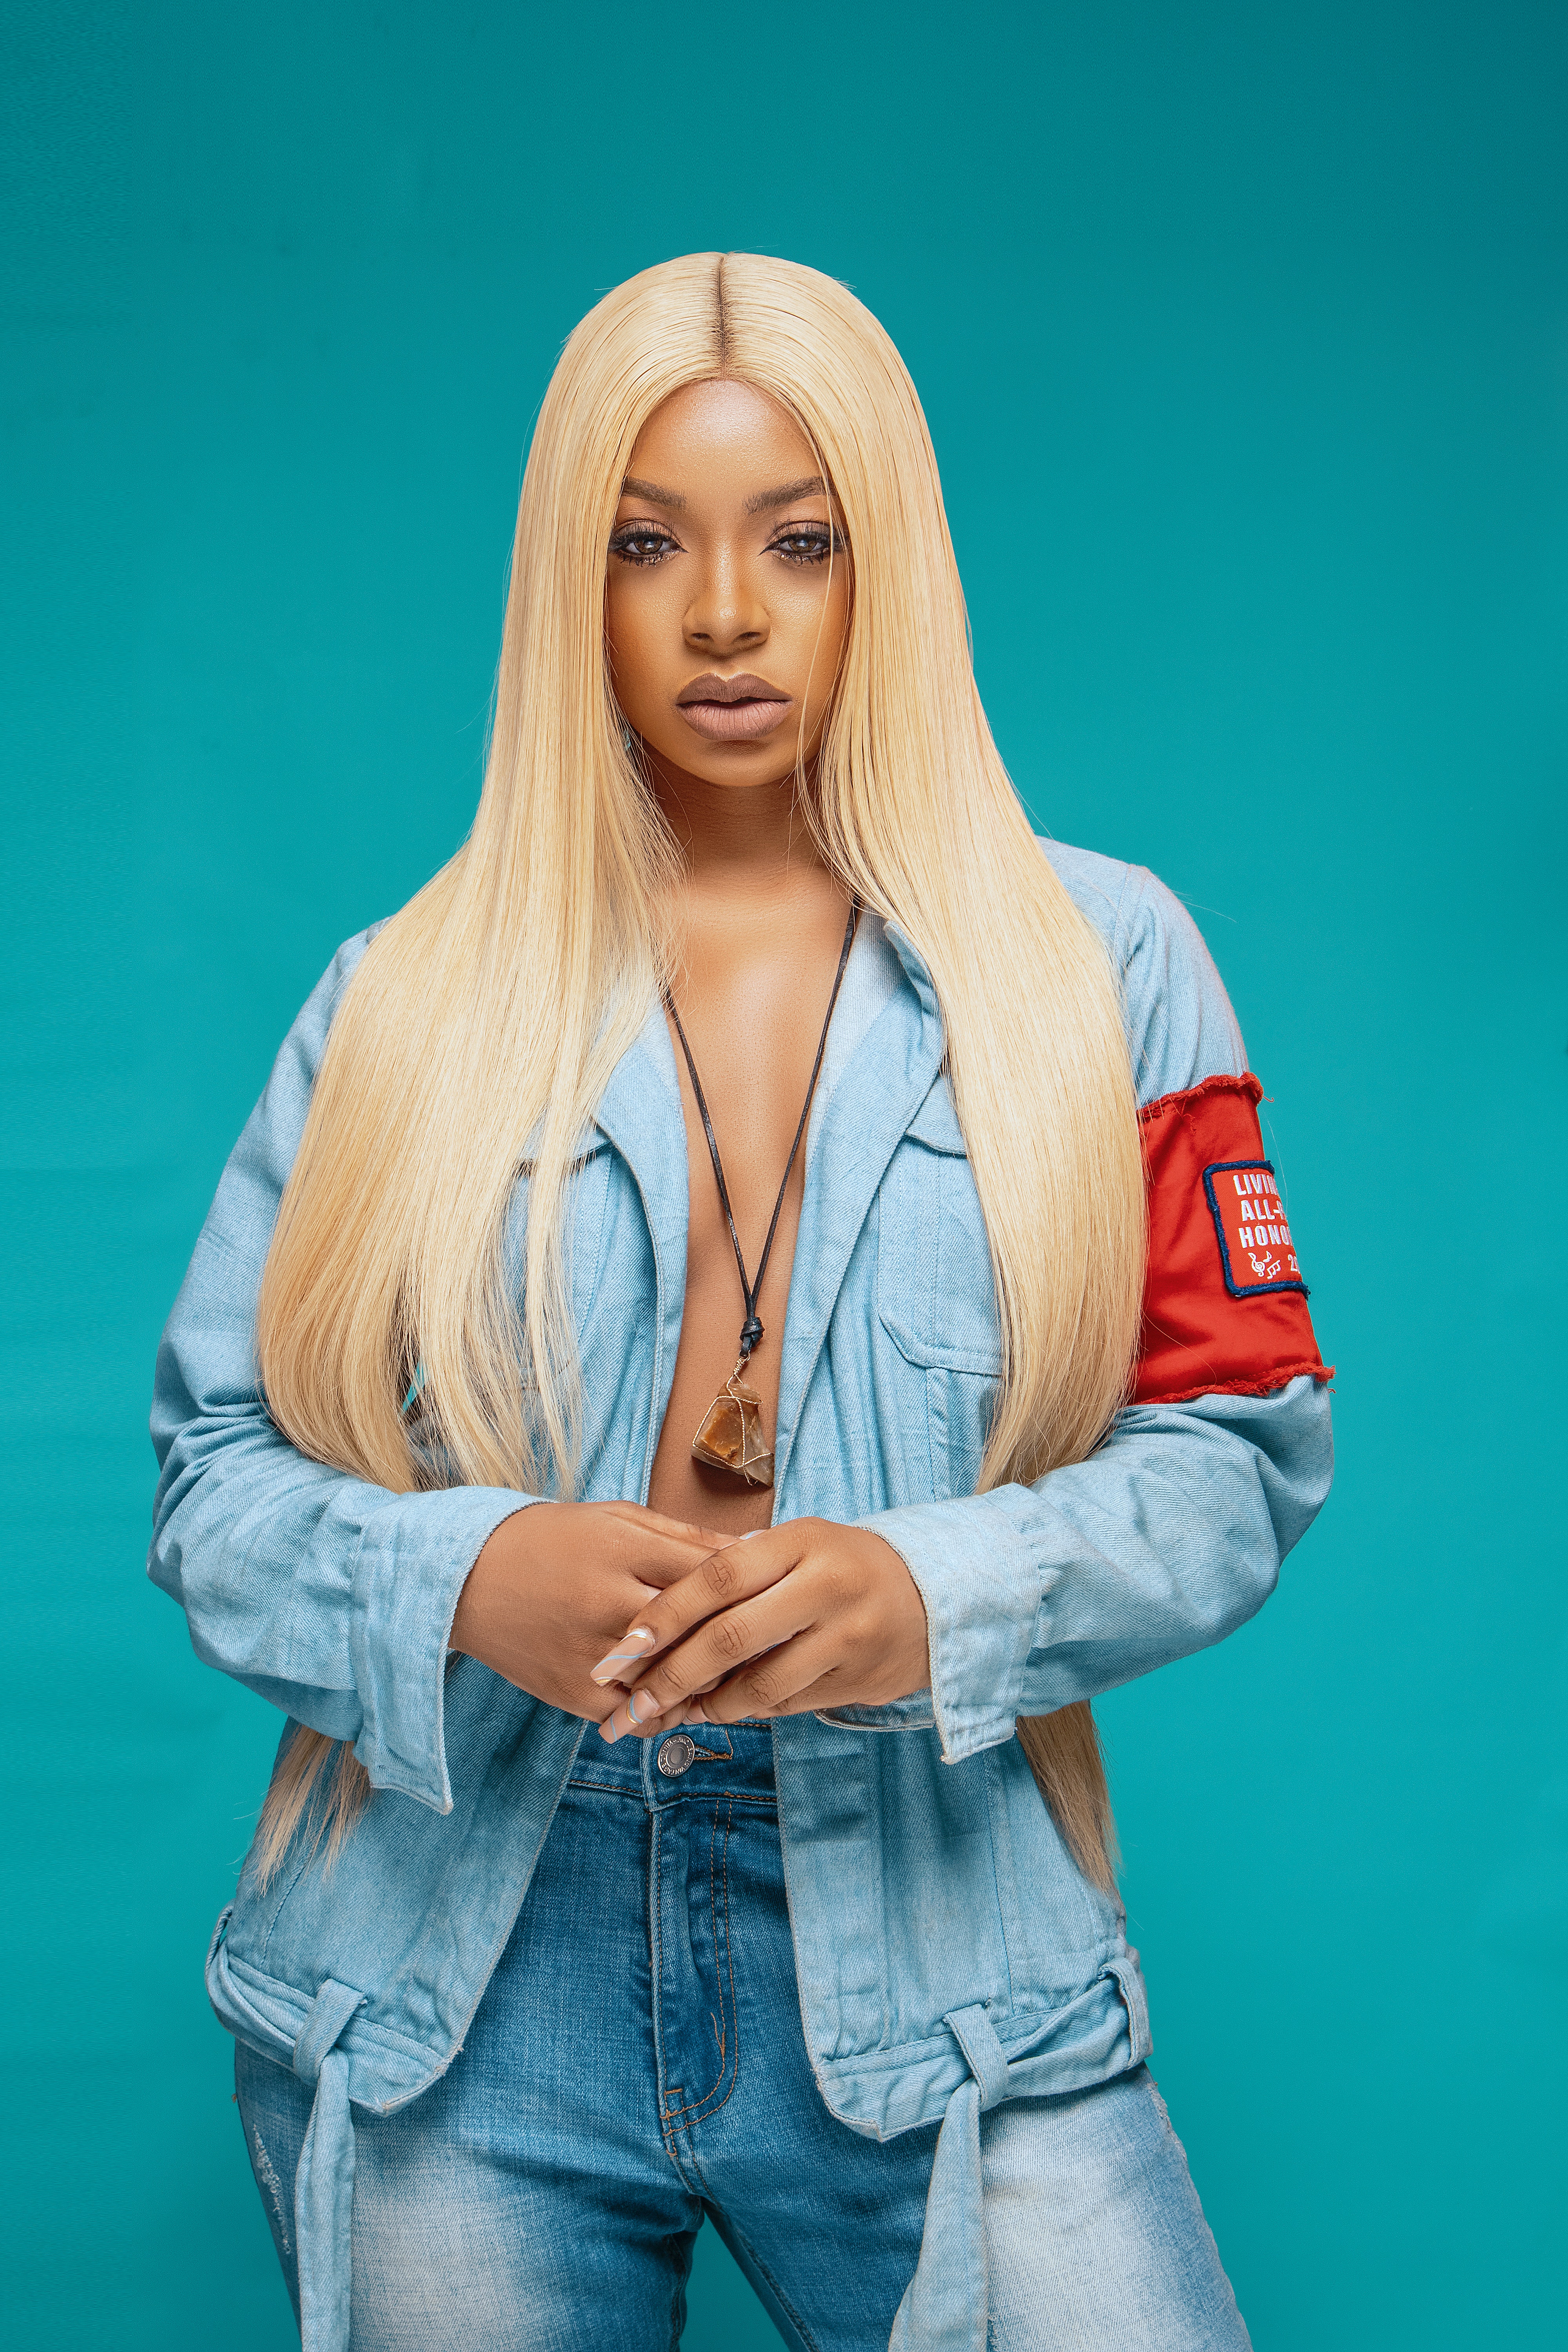
woman, joint, lip, outerwear, eyebrow, shoulder, mouth, neck, fashion, textile, flash photography, sleeve, gesture, finger, waist, happy, thigh, wig, denim, fashion design, electric blue, chest, long hair, human leg, jewellery, fashion model, brown hair, blond, sitting, peach, fashion accessory, fur, abdomen, magenta, fictional character, hair coloring, costume, portrait photography, top, photo shoot, portrait, figurine, necklace, model